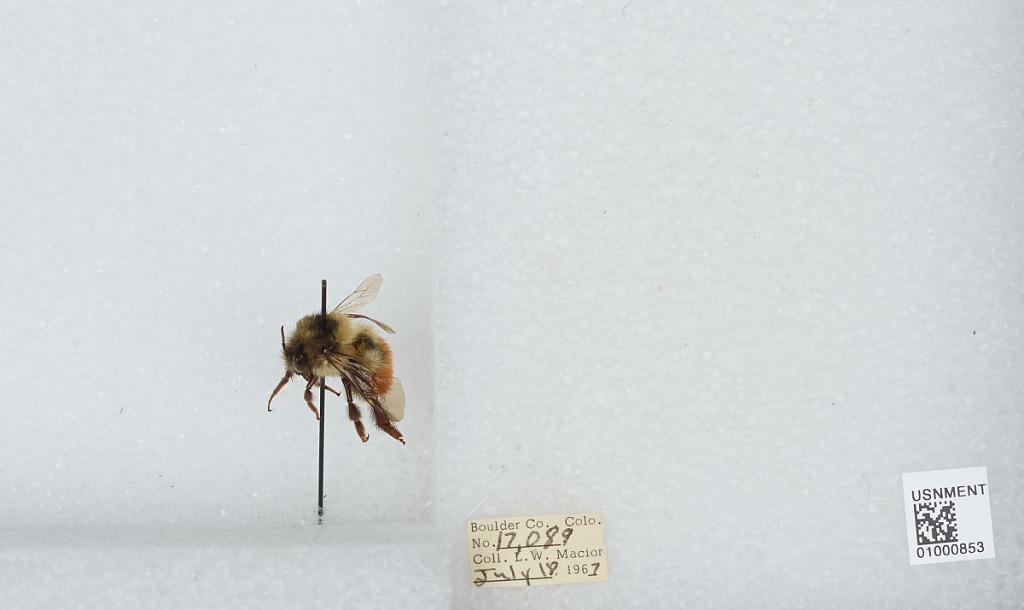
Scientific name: Bombus (Pyrobombus) melanopygus Nylander
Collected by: L. Macior
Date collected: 1967-7-18
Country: United States
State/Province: Colorado
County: Boulder
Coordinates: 40.015, -105.27